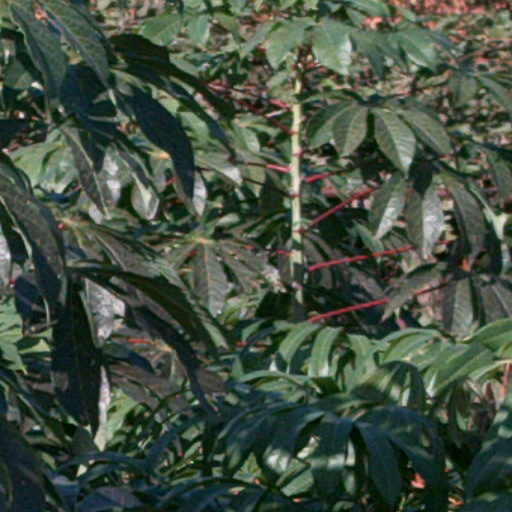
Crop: cassava